The Bag Man

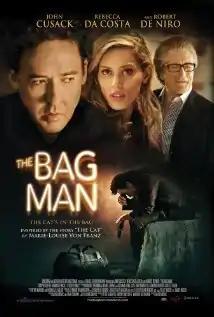
Theatrical release poster

The Bag Man (also known as Motel or The Carrier) is a 2014 neo-noir crime thriller film directed by David Grovic. It is based on an original screenplay by James Russo and a rewrite by David Grovic and Paul Conway and an inspiration of "The Cat: A Tale of Feminine Redemption" by Marie-Louise von Franz. The film stars John Cusack, Rebecca Da Costa, Crispin Glover, Dominic Purcell, Robert De Niro, and Sticky Fingaz. The film premiered on February 28, 2014, in New York and Los Angeles.